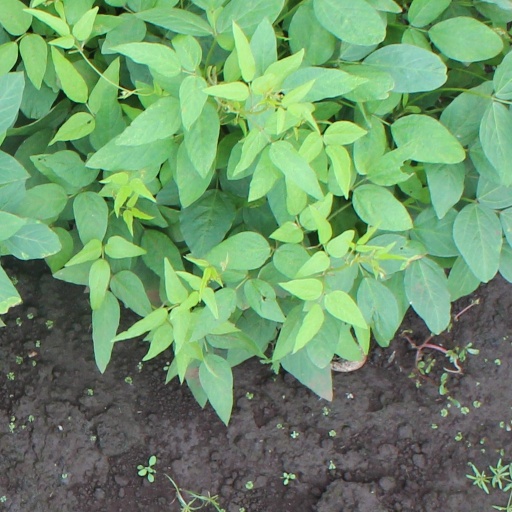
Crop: soybean